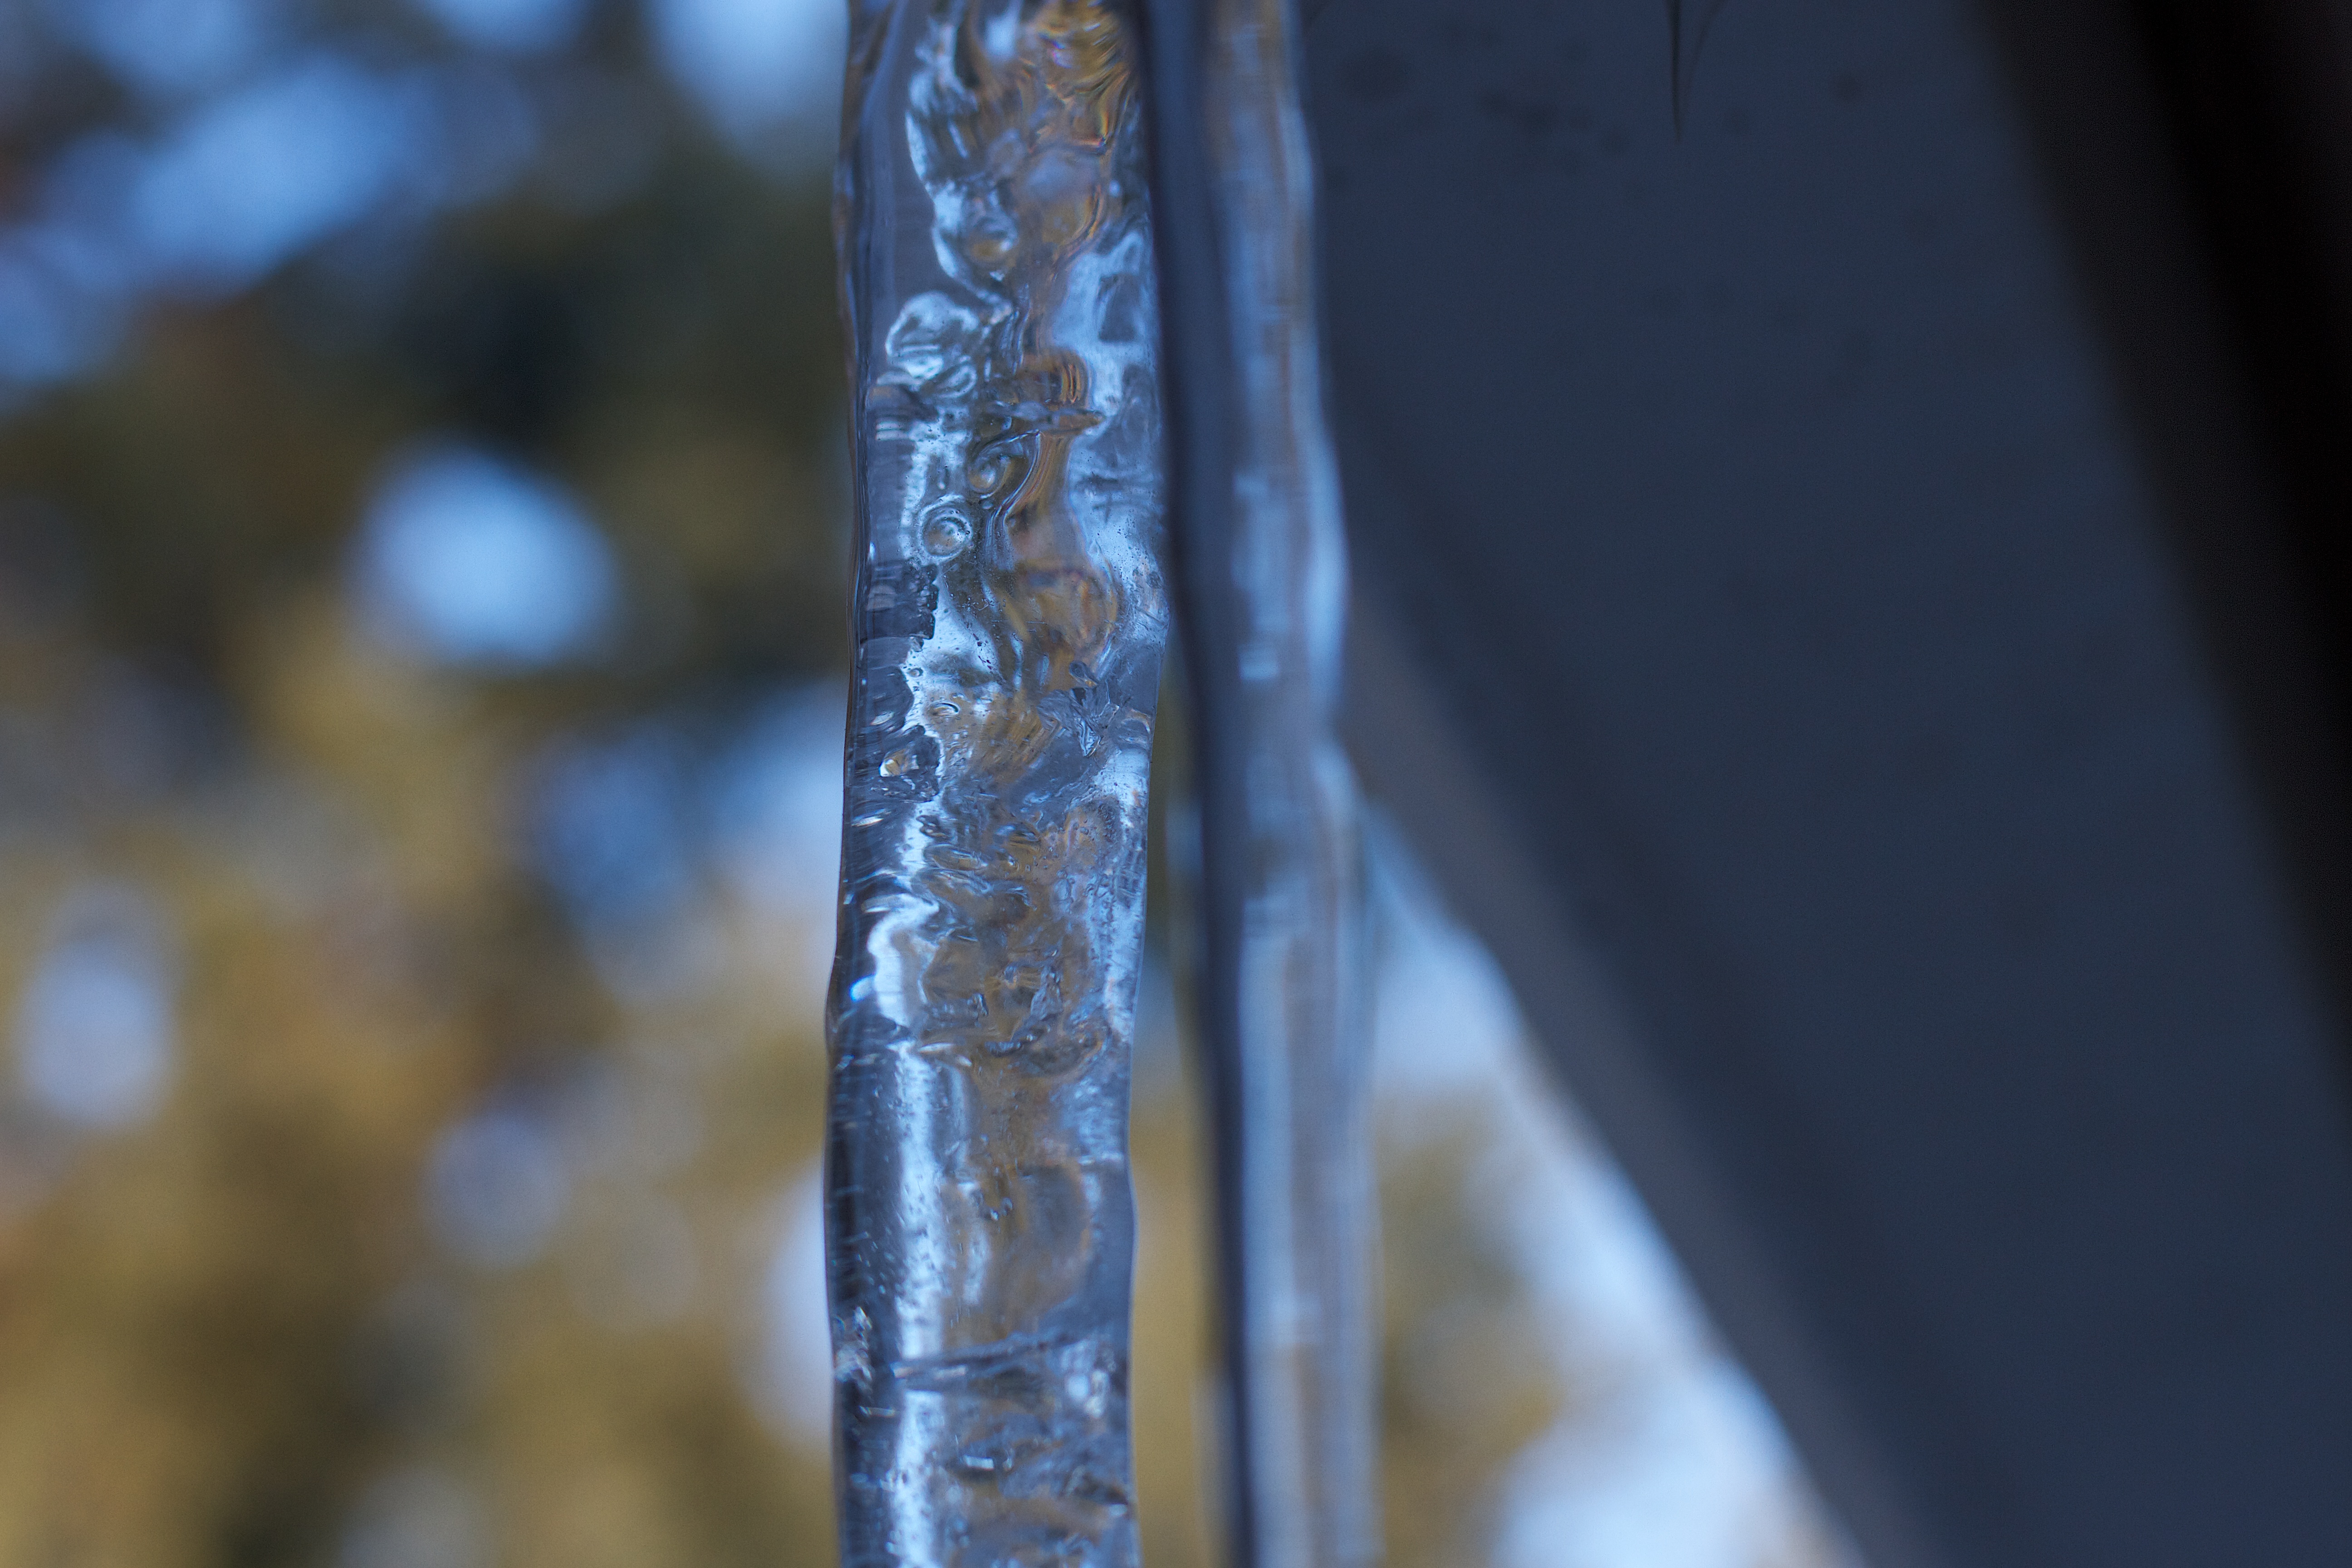
water, branch, snow, winter, leaf, frost, ice, reflection, blue, season, close up, icicle, freezing, macro photography, plant stem